List of birds of New Caledonia

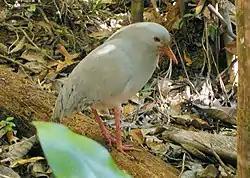
Wild kagu at Rivière Bleue National Park, a refuge managed for the species

The kagu or cagou is a long-legged grey bird found only in the dense mountain forests of New Caledonia. It is almost flightless. It builds a ground nest of sticks and lays a single egg. It is vulnerable to rats and cats which are introduced species on the island, hence it is now threatened with extinction. The remote habitat and rarity of this species mean that little is known of its habits. It formerly had a relative, the lowland kagu, which was about 15% larger. This died out after the first human contact with the island.